Answer in natural language. How many Paintings are visible in the scene? Choose between the following options: 1, 3, 5, 4 or 3
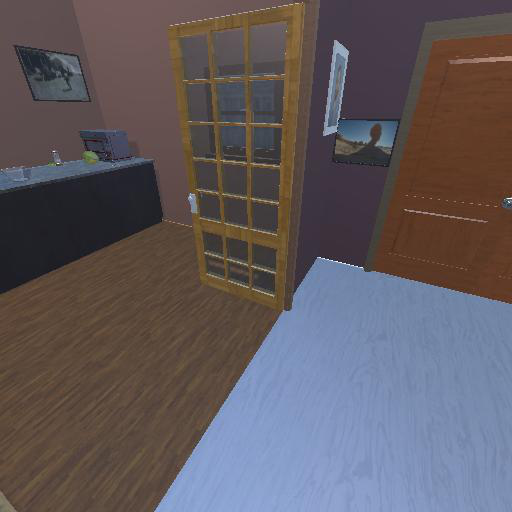
<answer>3</answer>